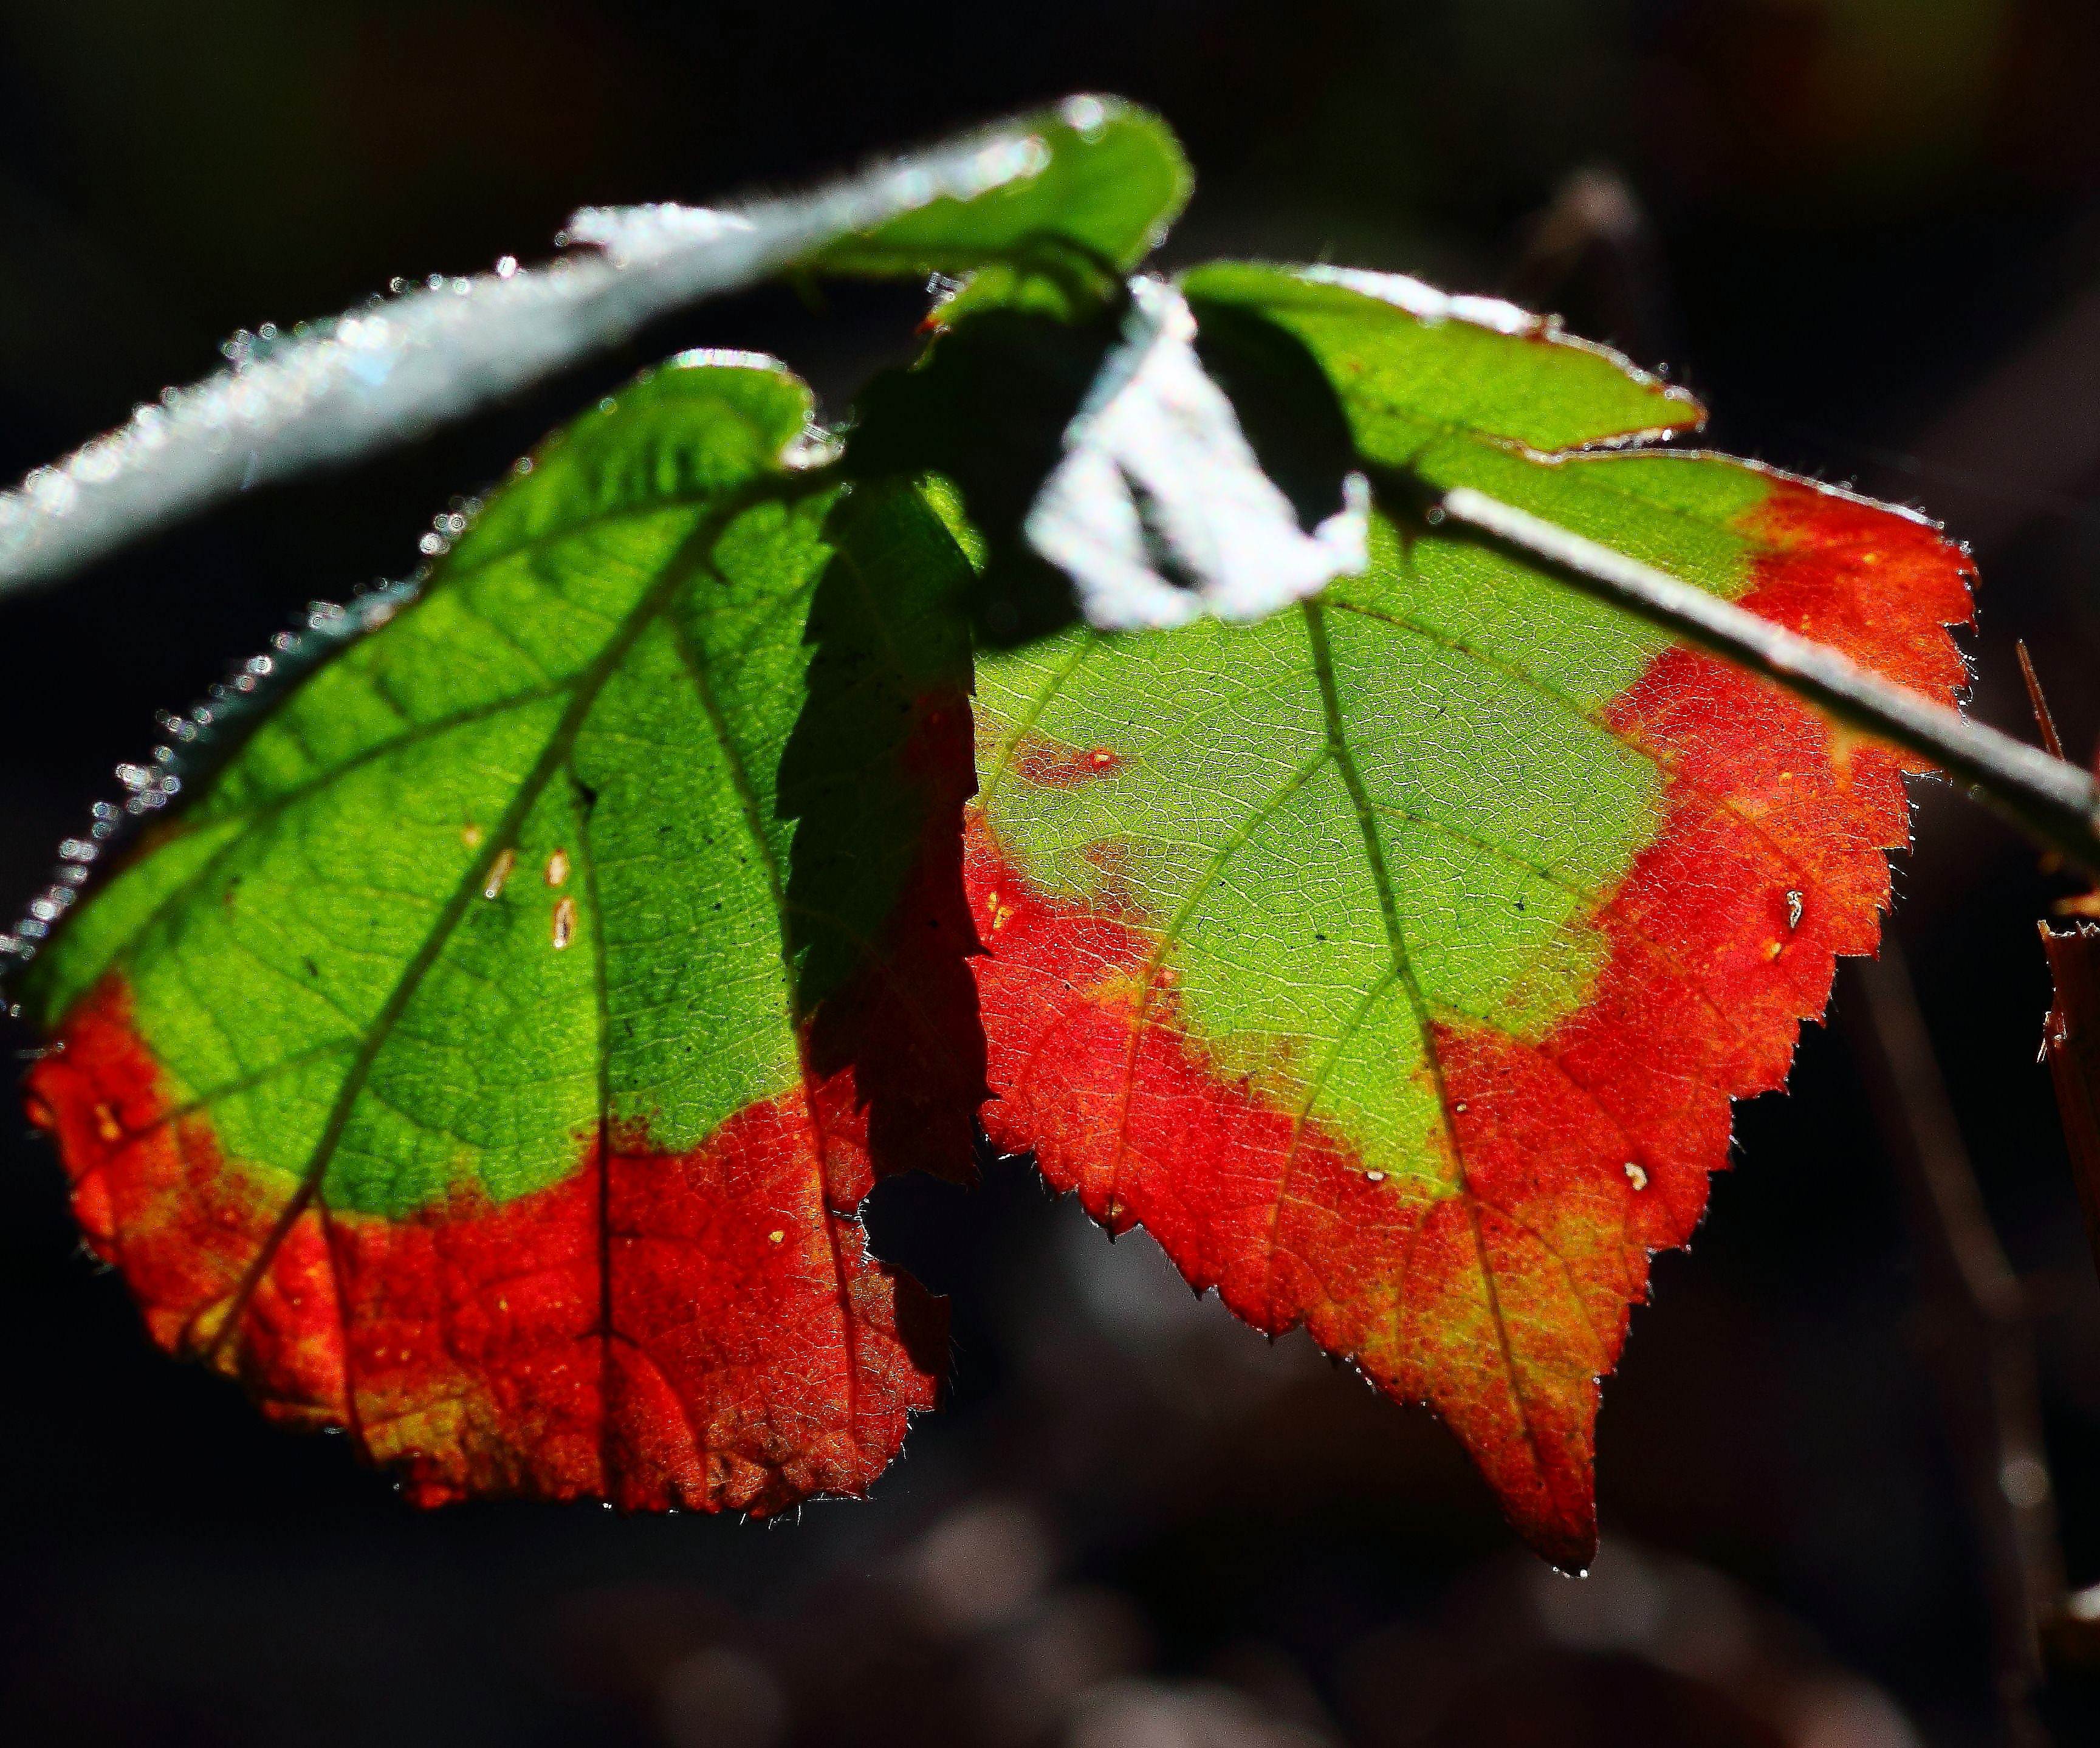
tree, nature, branch, plant, leaf, flower, petal, green, red, macro, autumn, flora, season, maple tree, maple leaf, close up, 100mm, naturaleza, galicia, pontevedra, espana, canoneos550d, macro photography, pontevedragaliciaespa a, flowering plant, woody plant, land plant